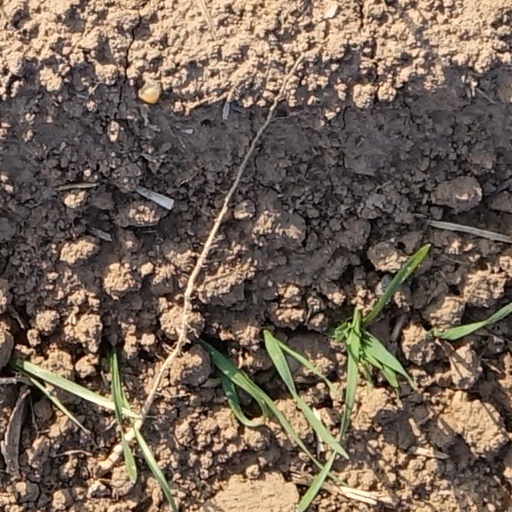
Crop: wheat